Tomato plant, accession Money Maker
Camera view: bottom (45 deg); turntable rotation: 120 degrees
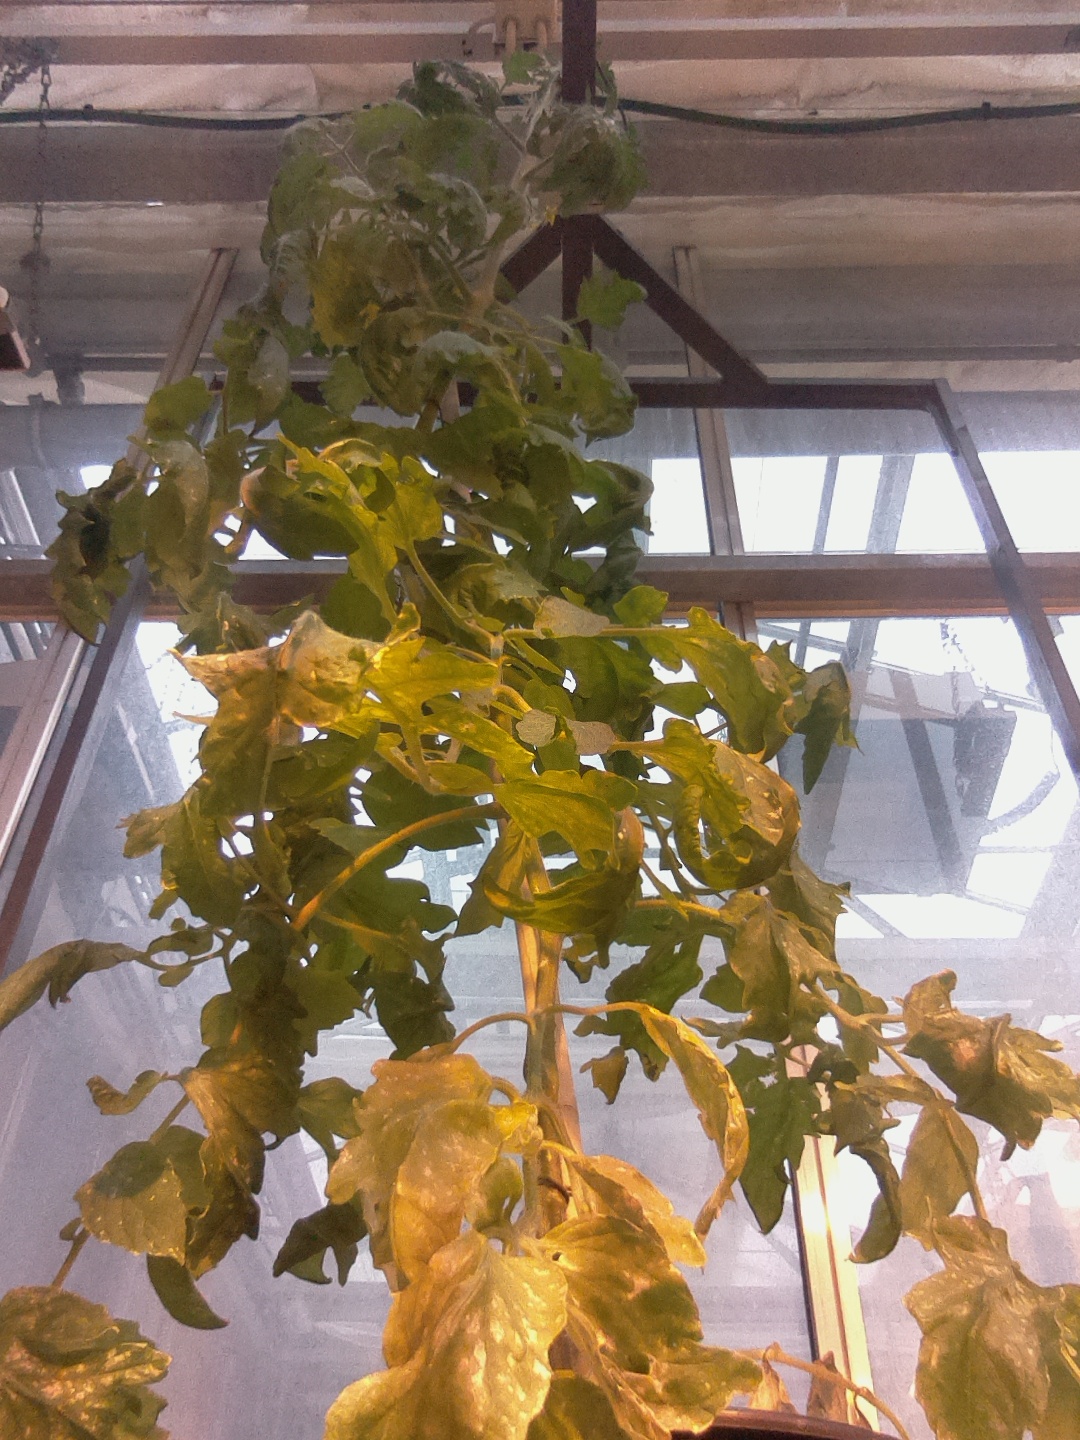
BBCH growth stage 71: 10%-20% of final fruit size